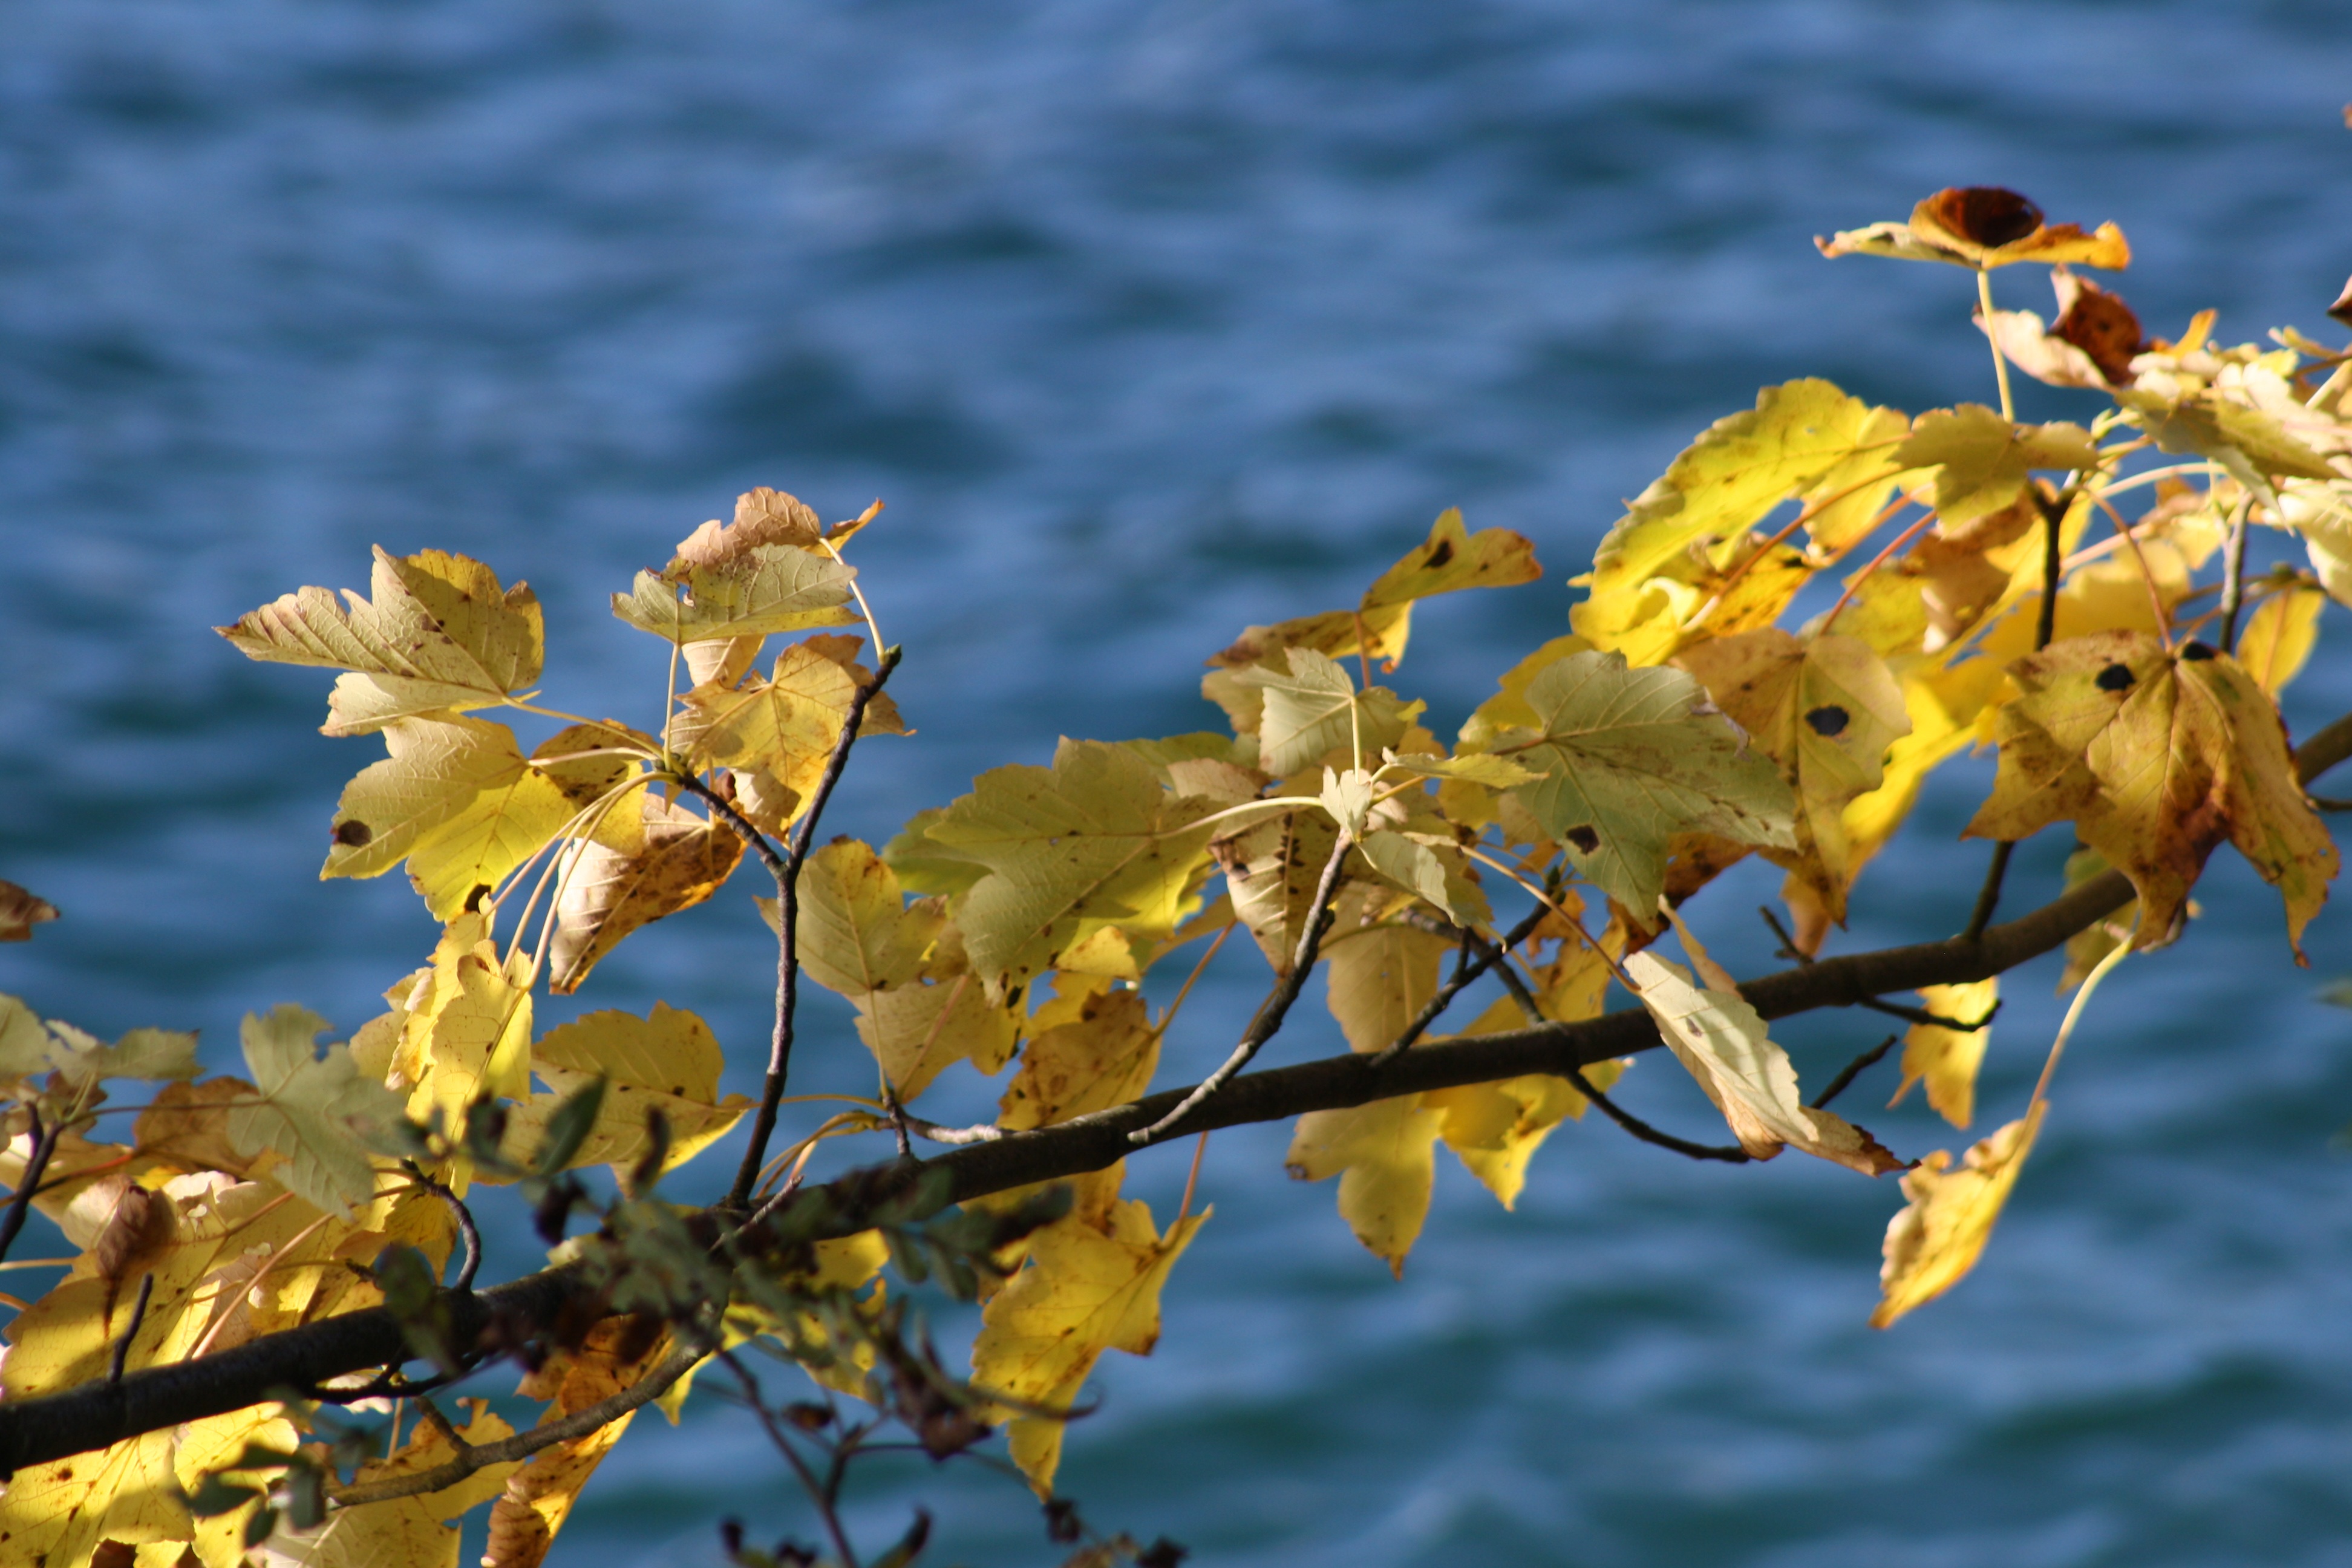
tree, nature, branch, blossom, plant, sunlight, leaf, flower, lake, produce, autumn, yellow, flora, season, leaves, shrub, fall color, golden autumn, macro photography, flowering plant, woody plant